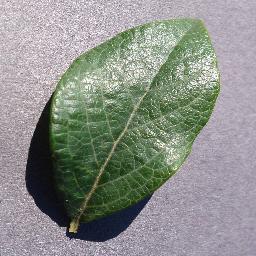
Label: Blueberry___healthy